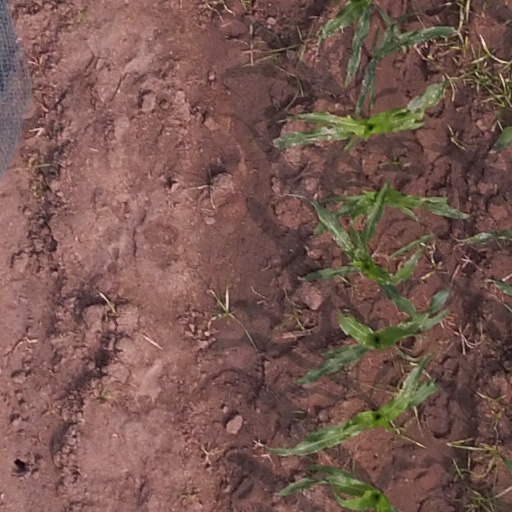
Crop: maize; corn